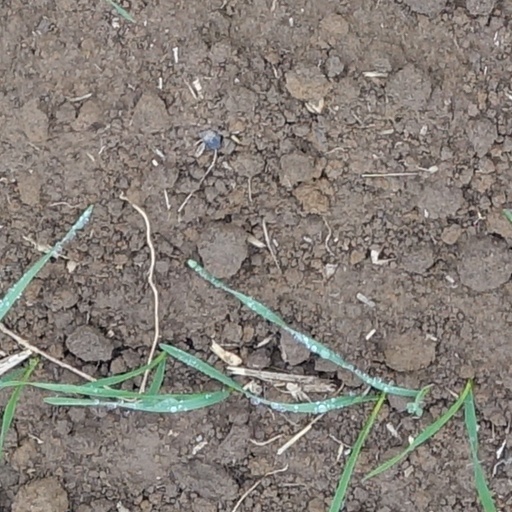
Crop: wheat